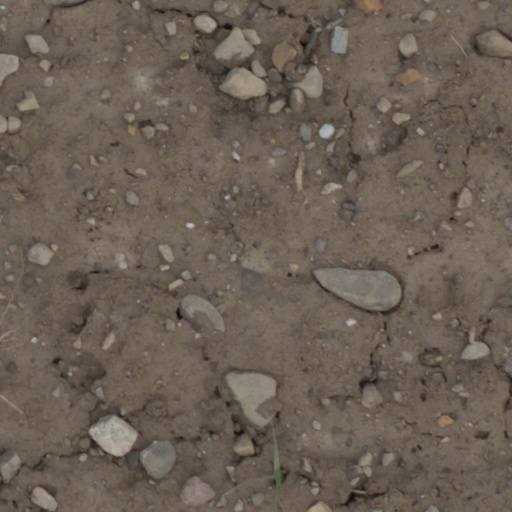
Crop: wheat